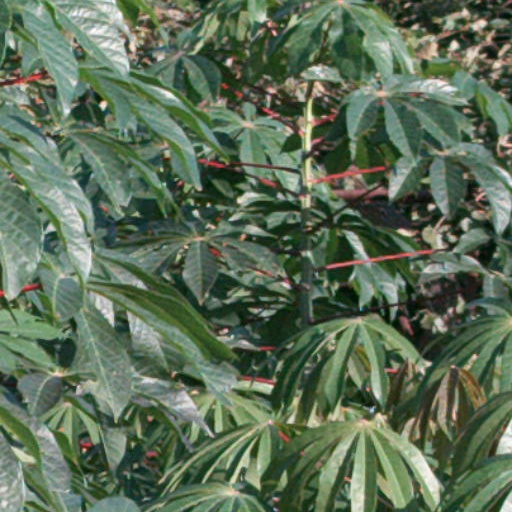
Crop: cassava